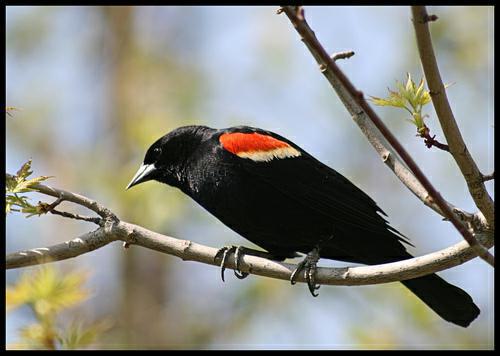
A photo of a red winged blackbird